Kennicott Grove

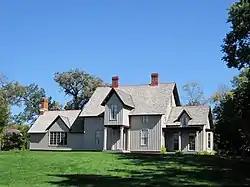
John Kennicott House in 2010

Kennicott Grove is an area of prairie and wooded lands that includes the home of John Kennicott (1802–1863) and his family, including his son Robert Kennicott (1835–1866). John Kennicott was an agriculturalist and a doctor. Robert Kennicott was a naturalist and an explorer, who founded the Chicago Academy of Sciences. The grove is in size. It is located near the intersection of Milwaukee Ave. and Lake Ave. in Glenview, Illinois, in the United States. Kennicott Grove was declared a National Historic Landmark in 1976. The site is maintained by the Glenview Park District as The Grove National Historic Landmark or also The Grove, and contains a nature interpretive center, historic buildings (some original and some recreated), and nature trails.